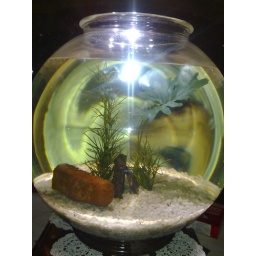
fish finger in a fish bowl